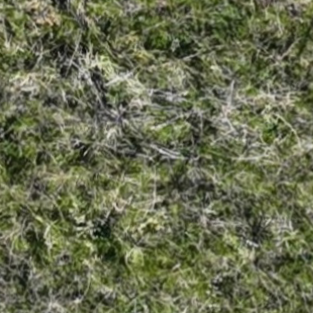
Month: october